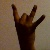
The image shows a hand gesture representing the number 8 in Indian Sign Language.